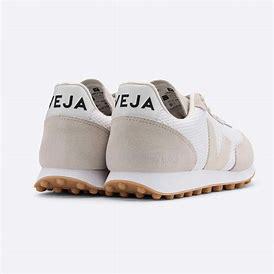
Brand: Veja
Model: RIO Branco